Green Line E branch

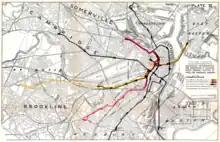
Map of the 1926 proposal

In November 1887, the Metropolitan was merged into the West End Street Railway as it consolidated the various Boston street railways into a unified system. After the successful electrification of the Beacon Street line in 1888–89, the West End quickly moved to electrify its entire system. The Jamaica Plain–Northern Depots line was concerted to electric operation on October 14, 1891, followed by other Tremont Street lines on October 22. The horsecar barn at Jamaica Plain was replaced with a new structure for the electric cars; in early 1901, it was in turn replaced by a carhouse with a passenger waiting room and space for 150 streetcars.